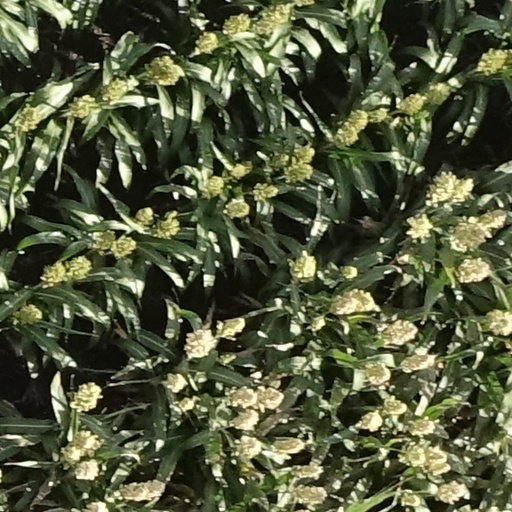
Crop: sorghum